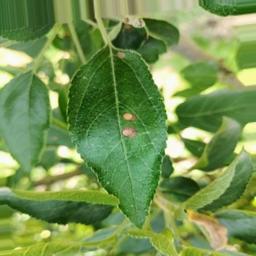
Label: Alternaria